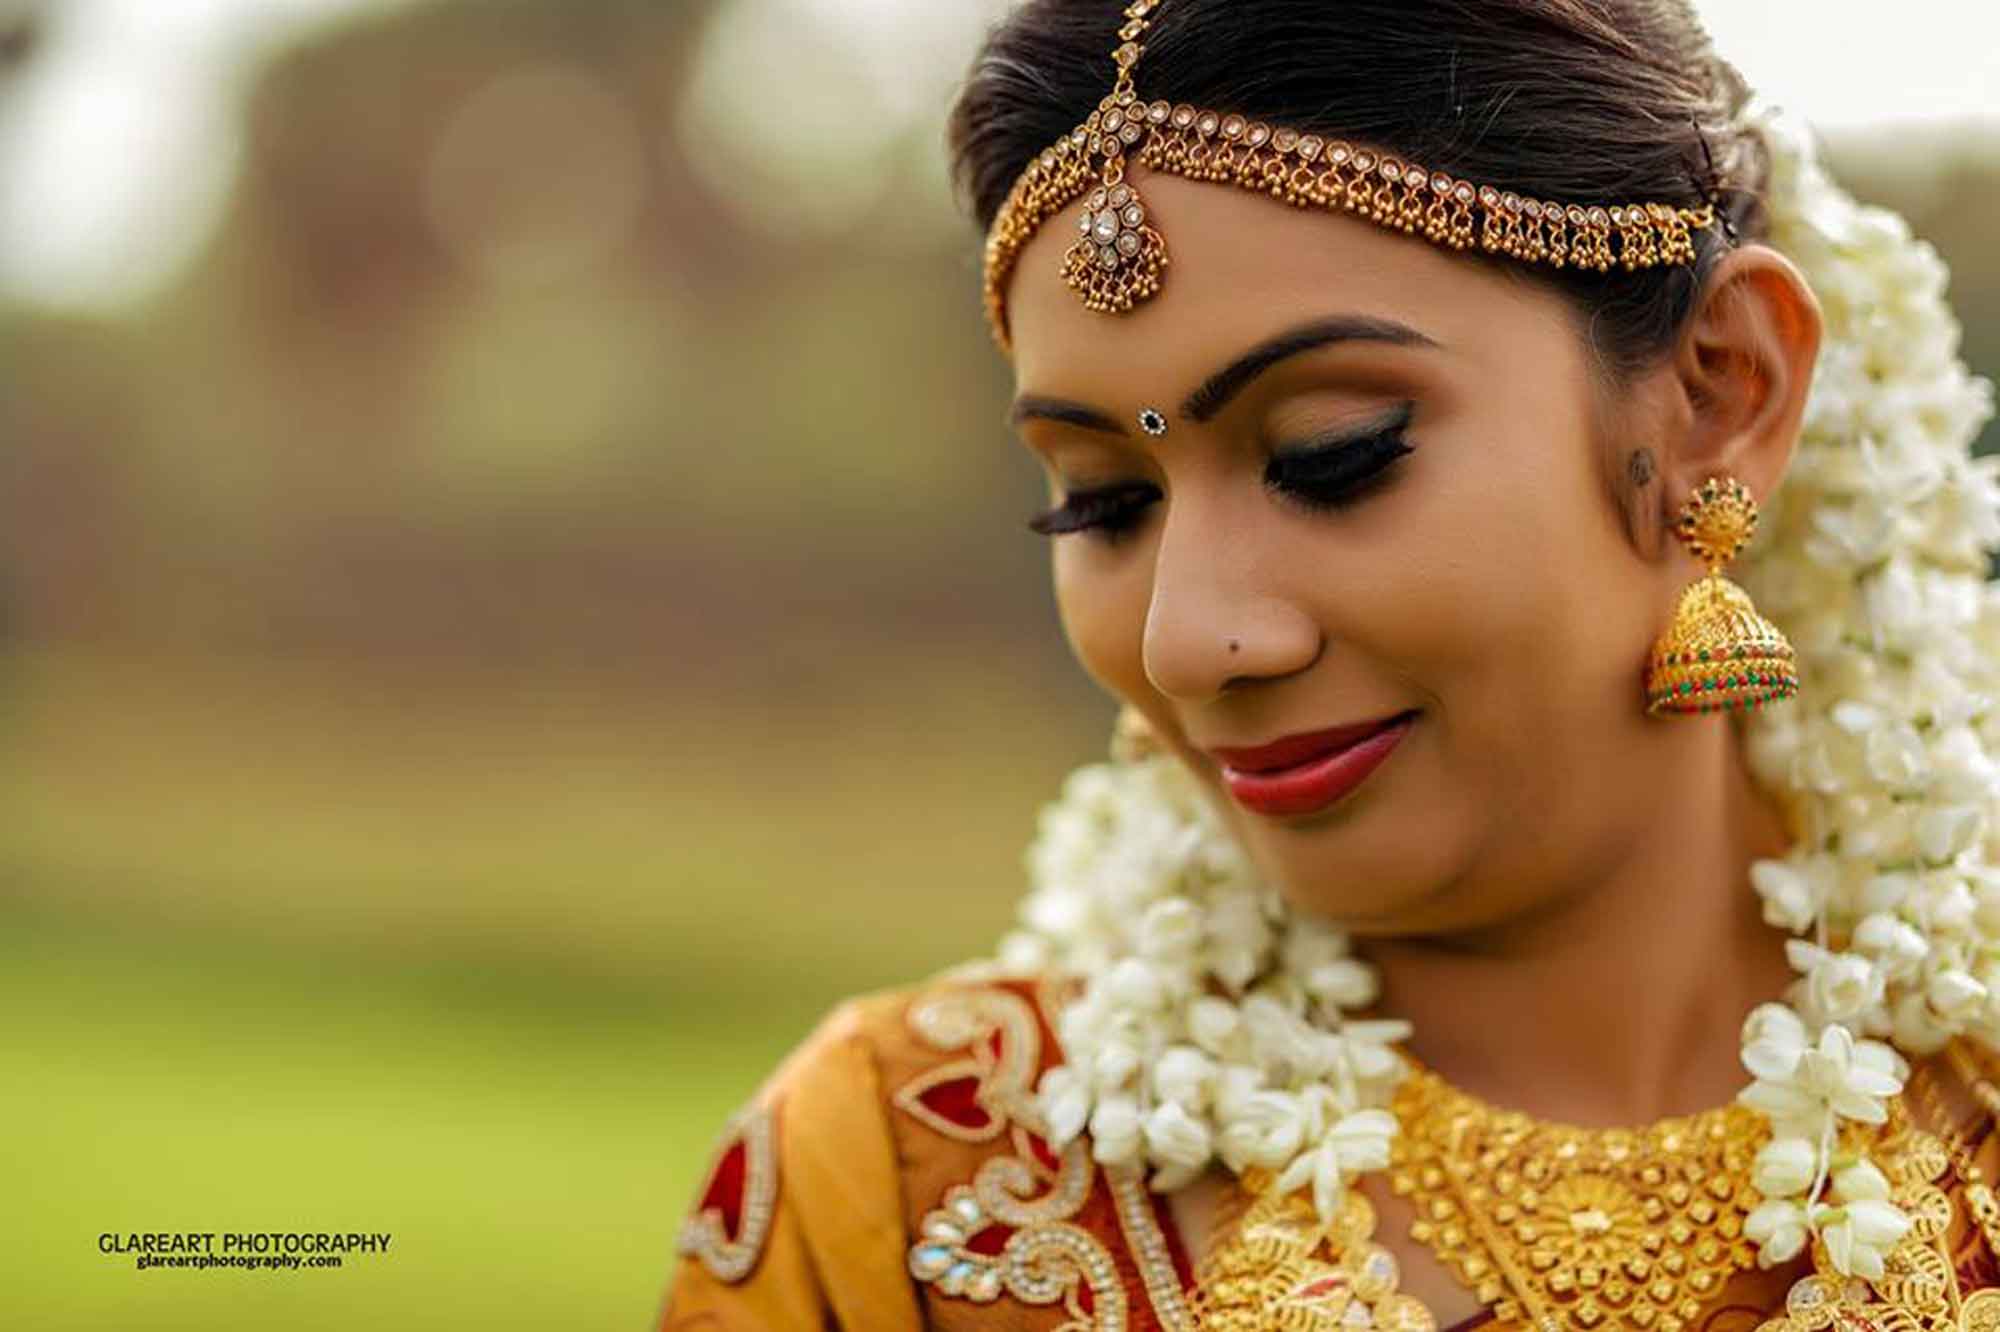
traditional, wedding, bride, jewellery, skin, beauty, lady, hair accessory, headpiece, fashion accessory, hairstyle, smile, girl, tradition, marriage, cheek, photo shoot, ceremony, long hair, happiness, abdomen, makeover